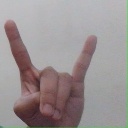
अक्षर: श